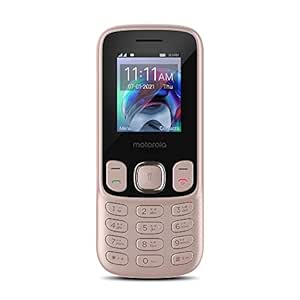
Motorola a10 Dual Sim keypad Mobile with 1750 mAh Battery
Category: Electronics
Price: 1399 (list price: 1630)
Rating: 4.0 (9,378 ratings)
About this product: Ensured Power packed performance with Mediatek processor expandable memory upto 32 GB|Dual Sim with big 1750mAh battery gives you twice the power of other phones|Get 2 Years replacement warranty on motorola keypad mobile phone|Modern, sturdy and Stylish Looks which you would love to flaunt|Entertain yourself with wireless FM with recording feature|Experience loud and crystal clear sound|Easily increase text size as per your convenience